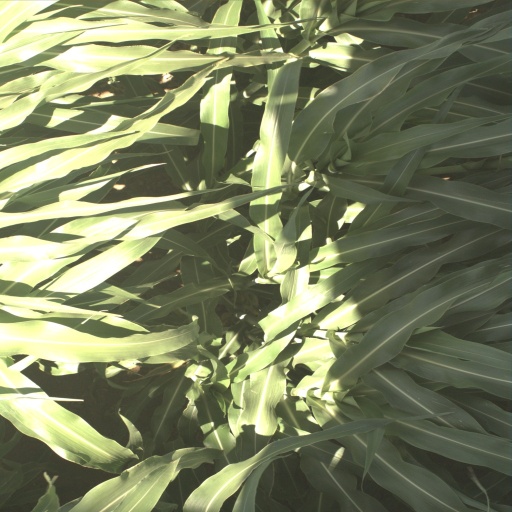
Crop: sorghum